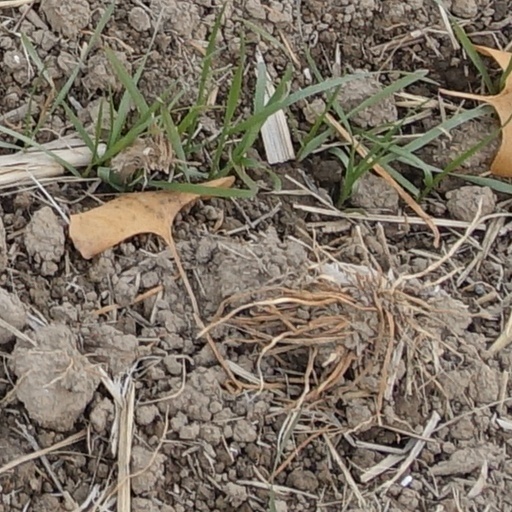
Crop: wheat